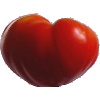
Label: Tomato 3